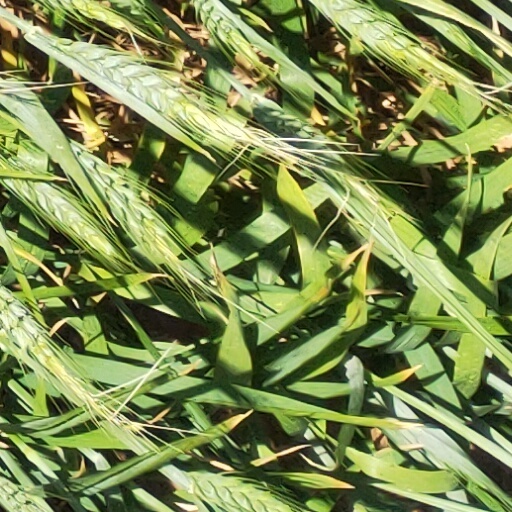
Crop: wheat